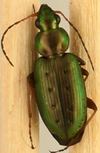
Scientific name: Agonum octopunctatum
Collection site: Smithsonian Environmental Research Center Site (SERC), plot SERC_007